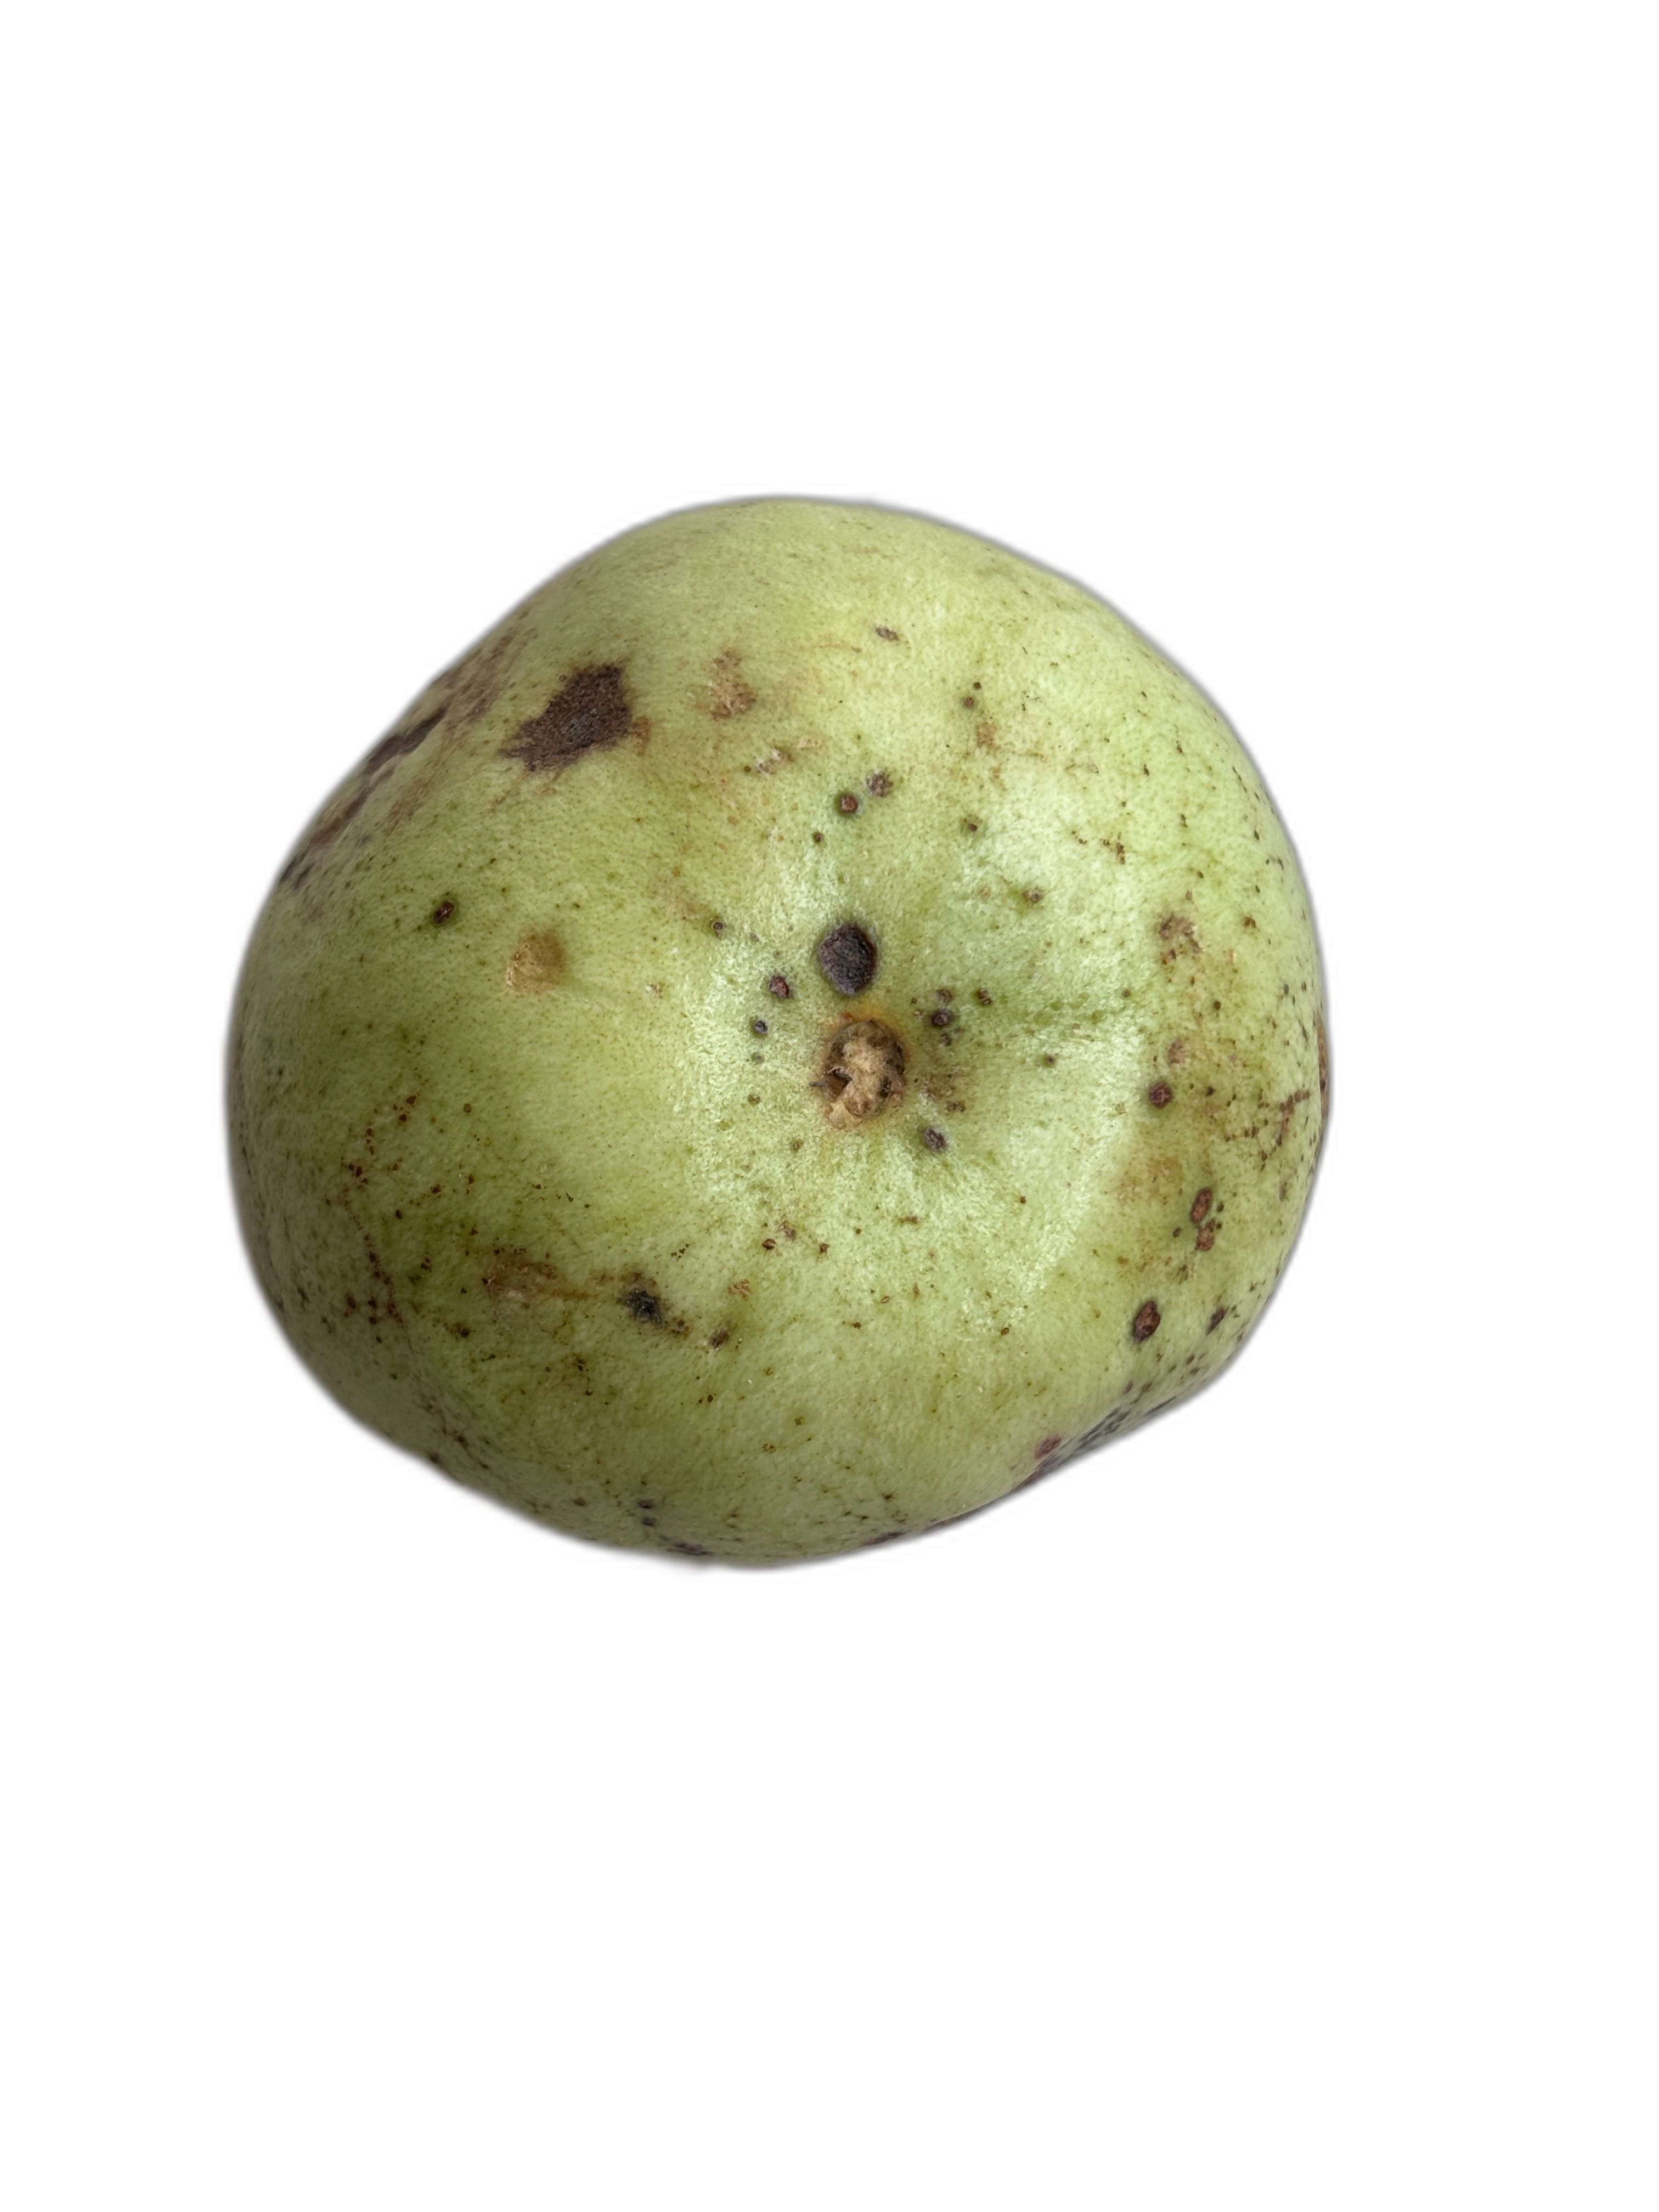
Plant part: fruit
Disease: Anthracnose